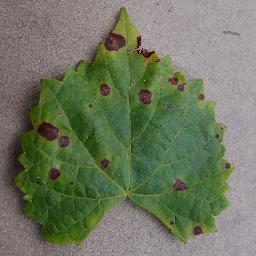
Label: Grape___Black_rot